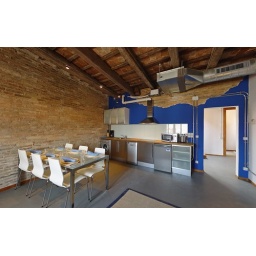
here is a double sofa bed in the spacious and luminous living room, a fully equipped kitchen and a modern bathroom.